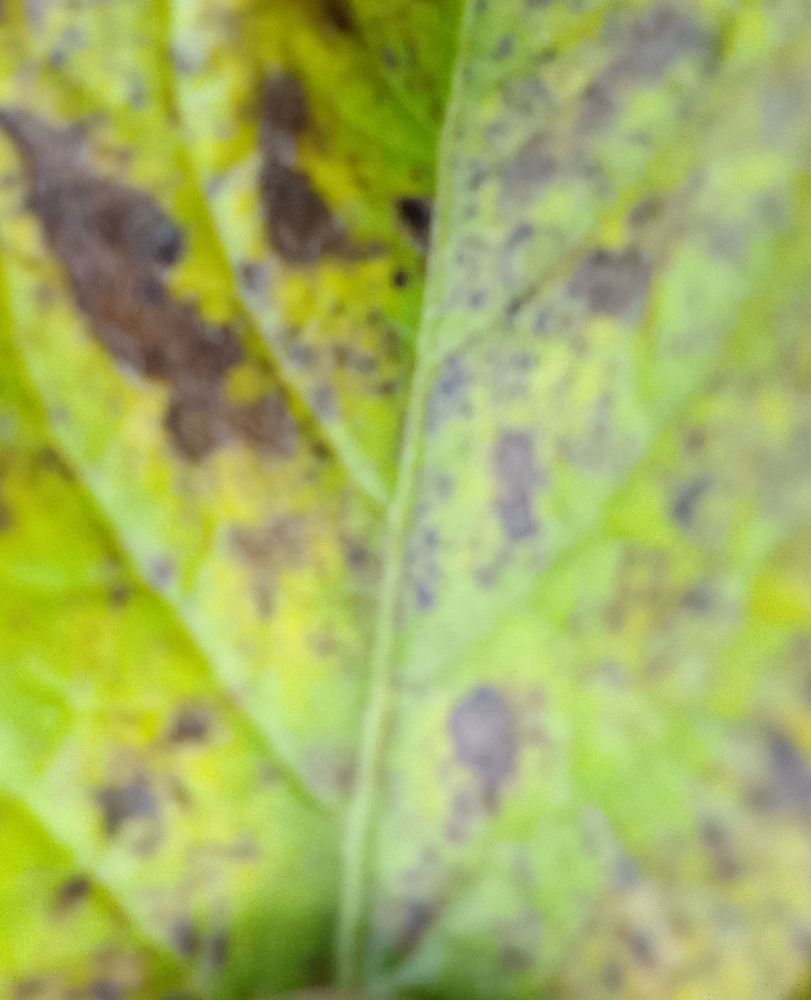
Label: Early blight